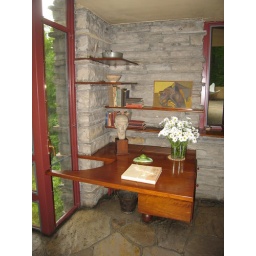
Corner nook in bedroom, Fallingwater. Note how the desk is cut out to allow for the window to swing in.